Rugby union in Argentina

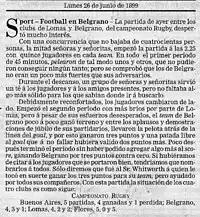
One of the matches played in the first Torneo de la URBA championship in 1899, as covered by "La Nación" newspaper

The first rugby match under the laws of rugby union was played on 14 May 1874 between the Buenos Aires Football Club (formed in 1867 and regarded as the first club in Argentina to practise any form of "football"). Teams were unnamed and chronicles referred to them as "team of Mr. Trench" and "team of Mr. Hogg".